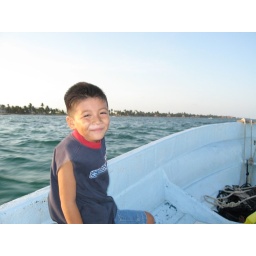
Local boy in boat in route to White Sands Cove Resort